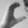
ASL letter: C